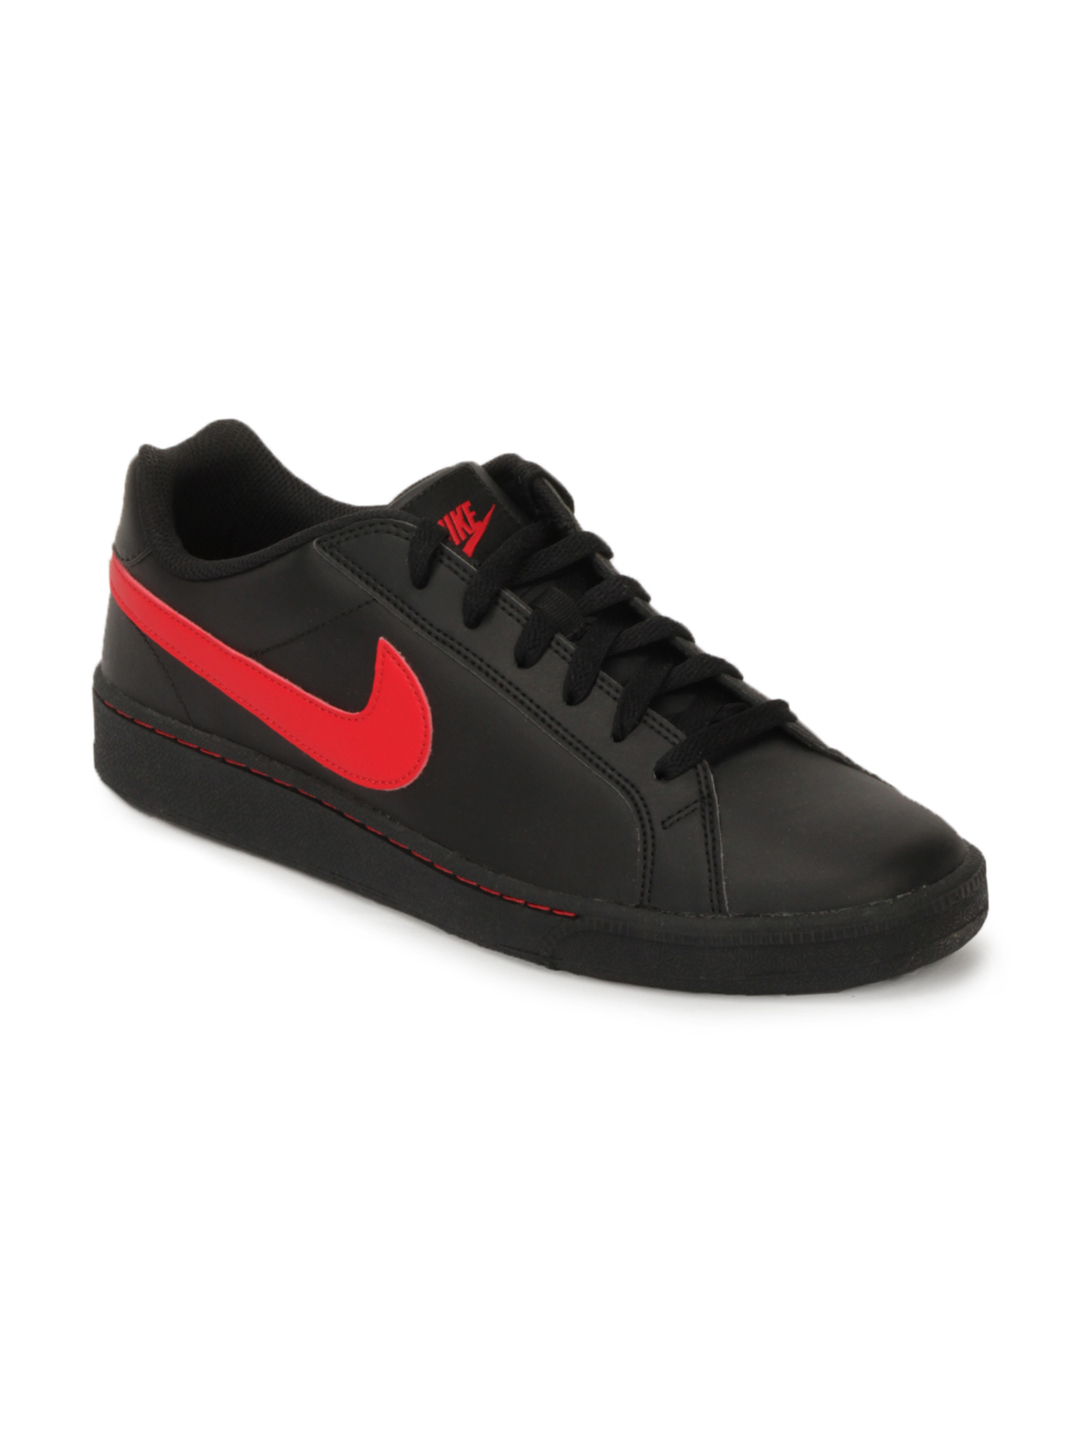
Nike Men Court Majestic Black Shoes
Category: Footwear / Shoes / Sports Shoes
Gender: Men
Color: Black
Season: Summer 2012
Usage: Casual